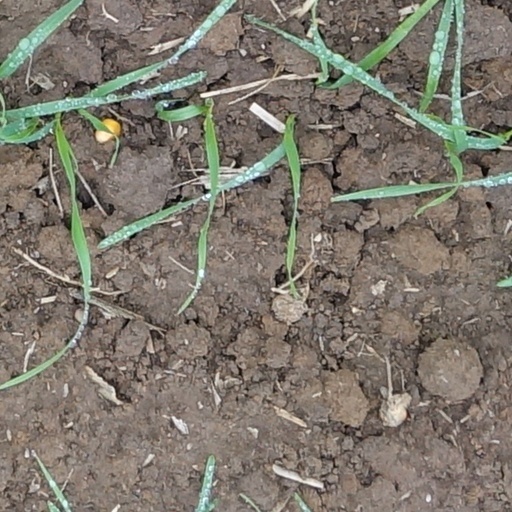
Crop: wheat